Daniel Silva (tattoo artist)

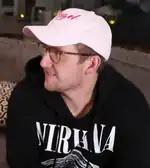
Corey La Barrie was killed after Silva crashed his McLaren 600LT.

On Sunday, May 10, 2020, around 9:39 p.m., YouTuber Corey La Barrie was killed when Silva crashed his 2020 McLaren 600LT after losing control of the vehicle; he ran off the road, and hit a tree, and then a street sign in North Hollywood. Silva attempted to flee the scene, but was stopped by witnesses of the crash.